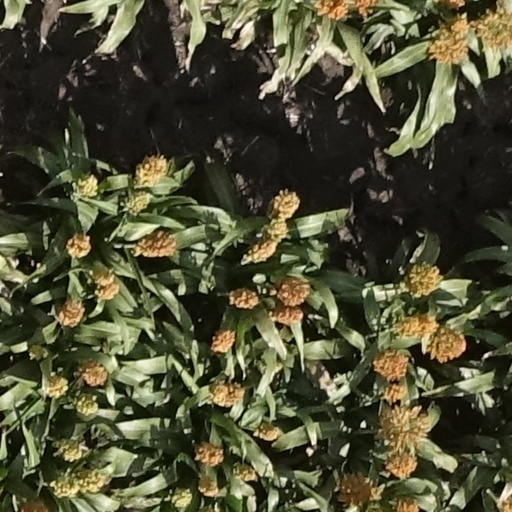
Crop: sorghum